National Dong Hwa University College of the Arts

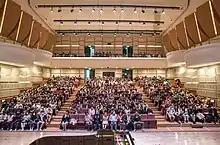
NDHU College of Arts Concert Hall interior (auditorium seating and stage)

National Dong Hwa University College of the Arts (NDHU ARTS) is the art school of National Dong Hwa University (NDHU). Founded in 2005, with Professor Hsu Hsiu-Chu, the Dean of School of Arts at Macao Polytechnic University, as Founding Dean.